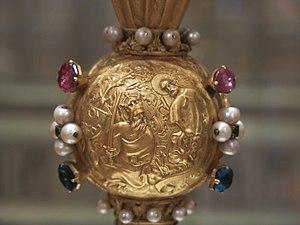
Sceptre de Charles V - Le noeud (=la boule sous la statue du sommet) avec une apparition de Saint-Jacques à Charlemagne. Musée du Louvre.